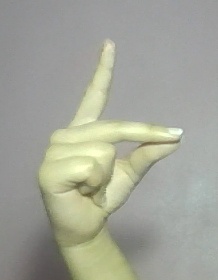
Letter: ta